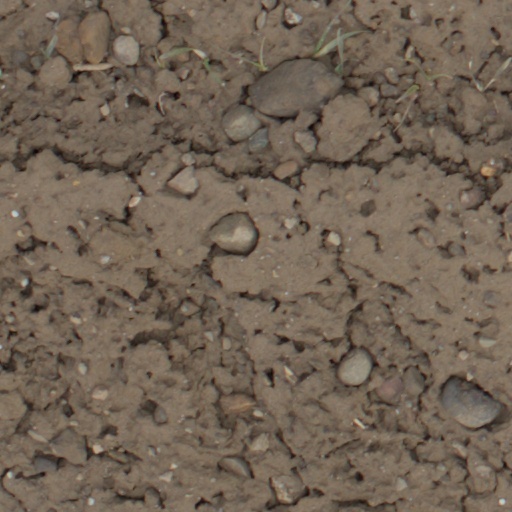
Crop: wheat